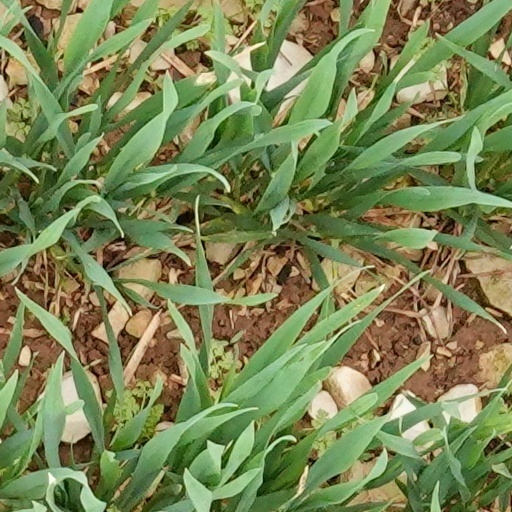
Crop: wheat